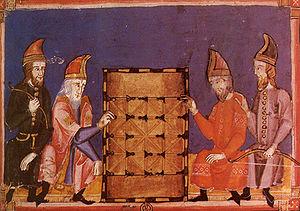
L'alquerque est un jeu de société populaire, très ancien et originaire du Moyen-Orient. Il est connu en Europe depuis le XIIIᵉ siècle. Il est à la base du jeu actuel de dames. Le roi Alphonse X le Sage mentionne ce jeu dans son Libro de los juegos.